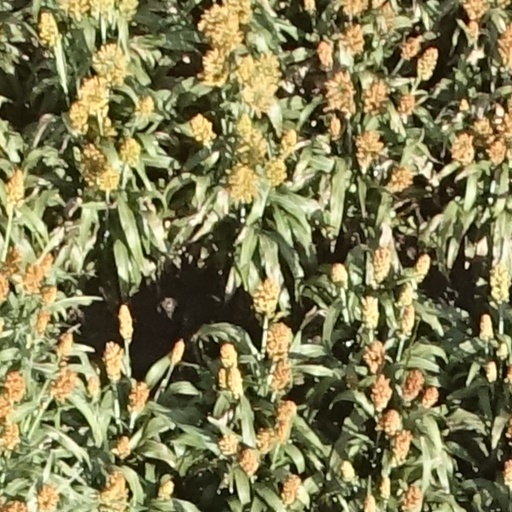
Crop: sorghum